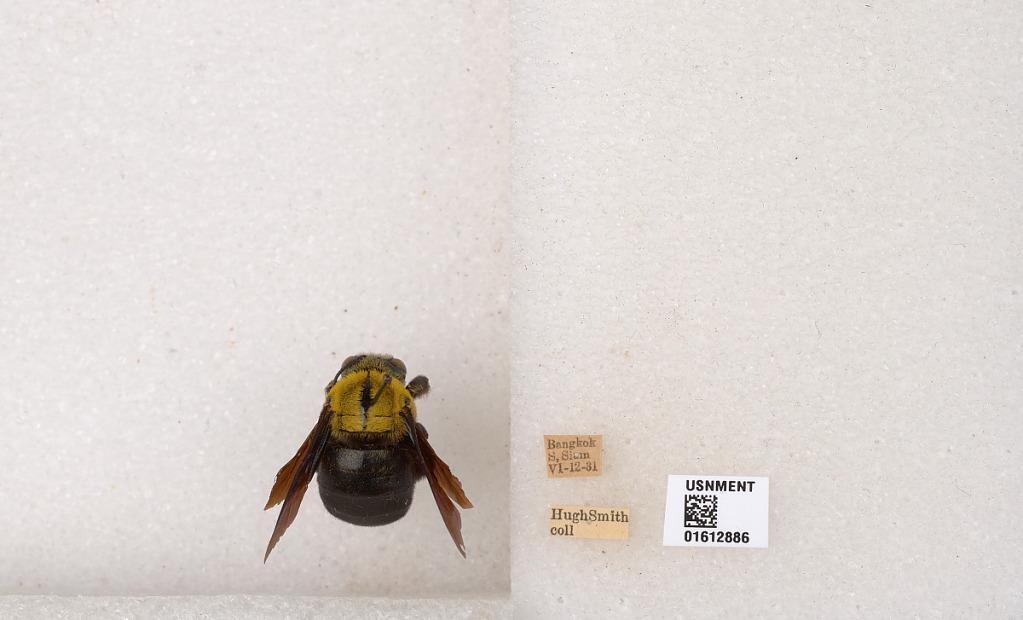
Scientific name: Xylocopa
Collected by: H. Smith
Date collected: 1931-6-12
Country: Thailand
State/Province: Bangkok
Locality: Bangkok S